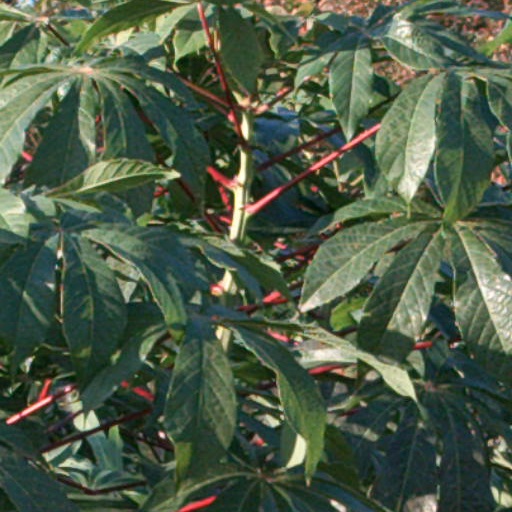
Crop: cassava